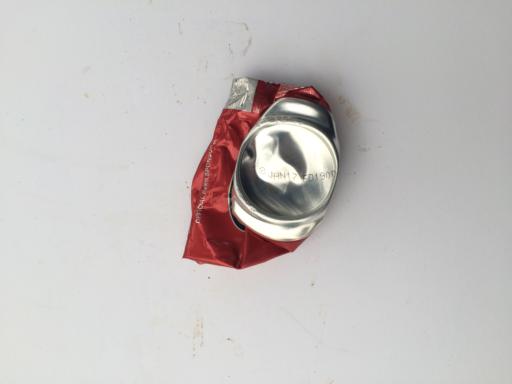
Waste category: metal